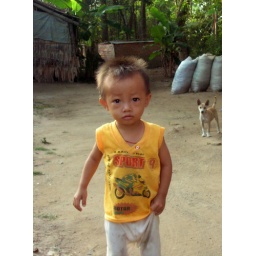
as if the little boy isn't cute enough...look at that cute puppy in the background!